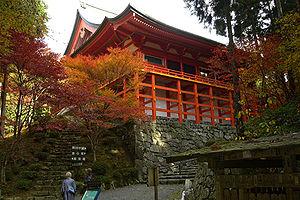
Créée en 805 par le moine Saichô, l'école Tendai est la forme qu'a prise au Japon l'école chinoise Tiantai du bouddhisme mahayanique, fondée par le religieux Zhiyi de la dynastie Sui. Elle constitue depuis son apparition une composante importante et influente du bouddhisme japonais.
Moriyama-juku était la soixante-septième des soixante-neuf stations du Nakasendō. Elle est située dans la ville moderne de Moriyama, préfecture de Shiga au Japon.